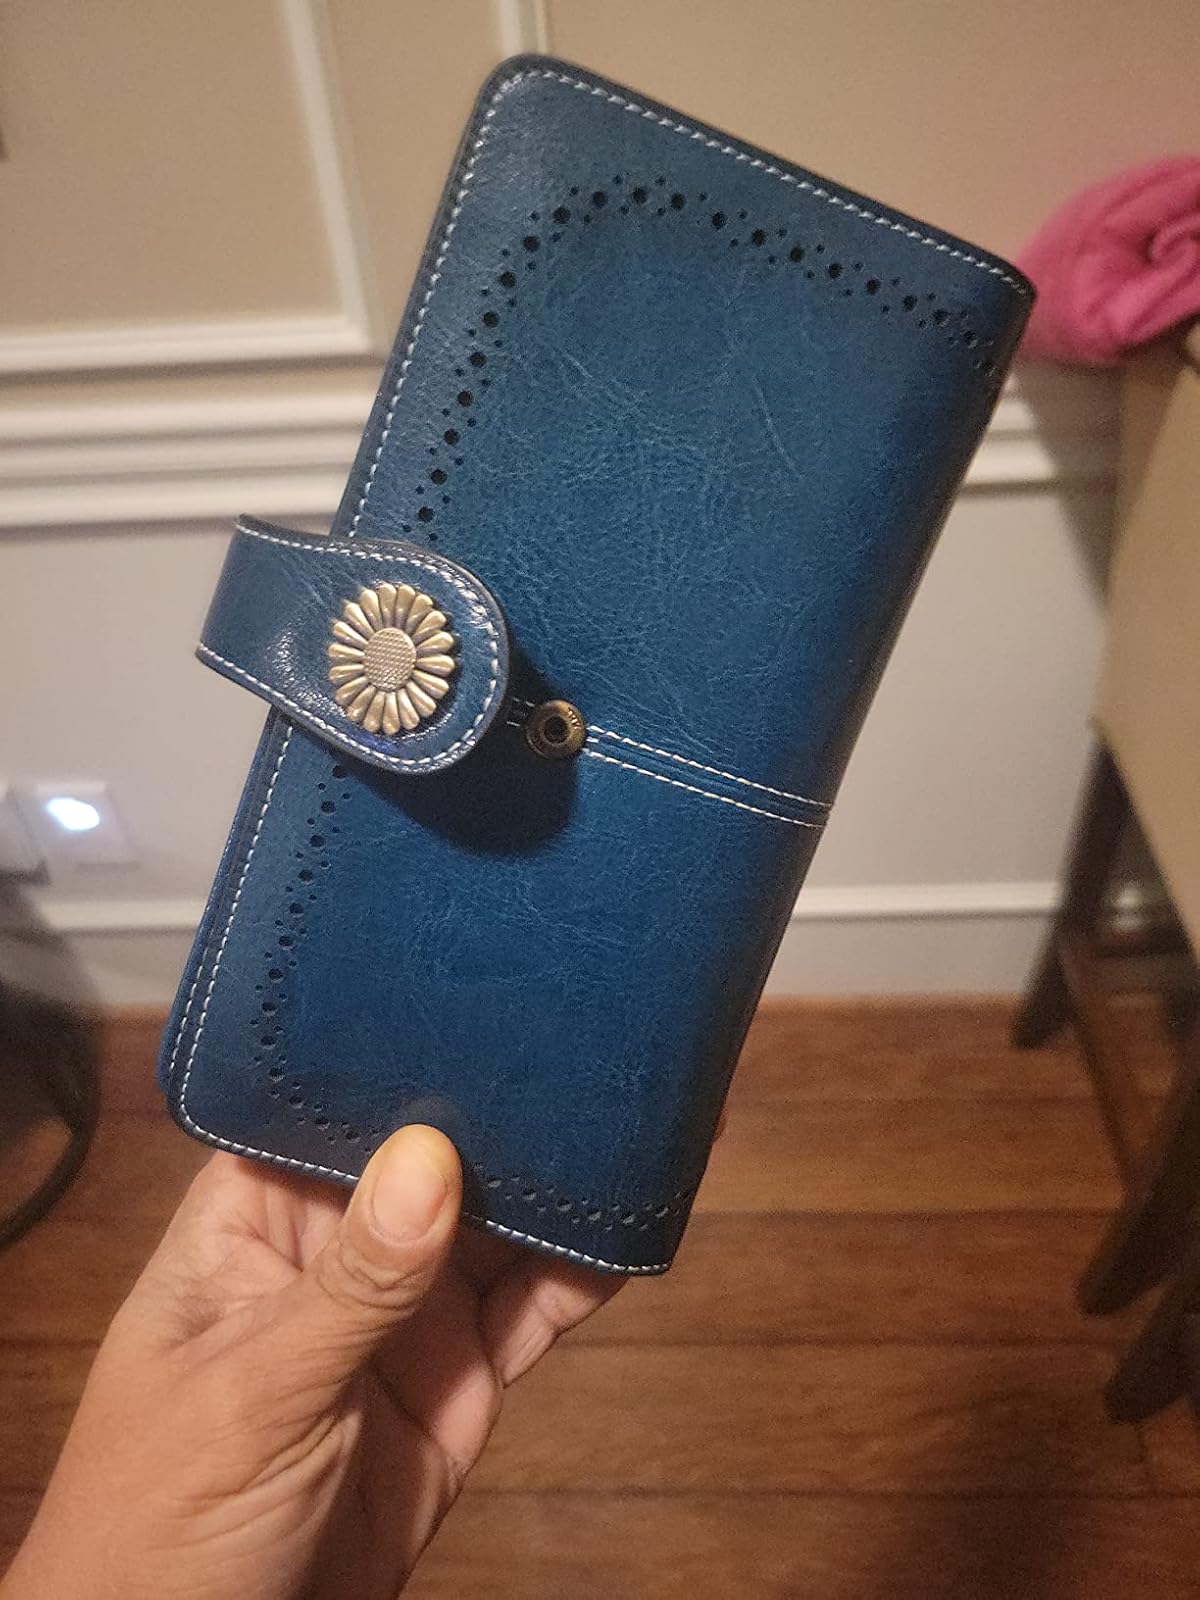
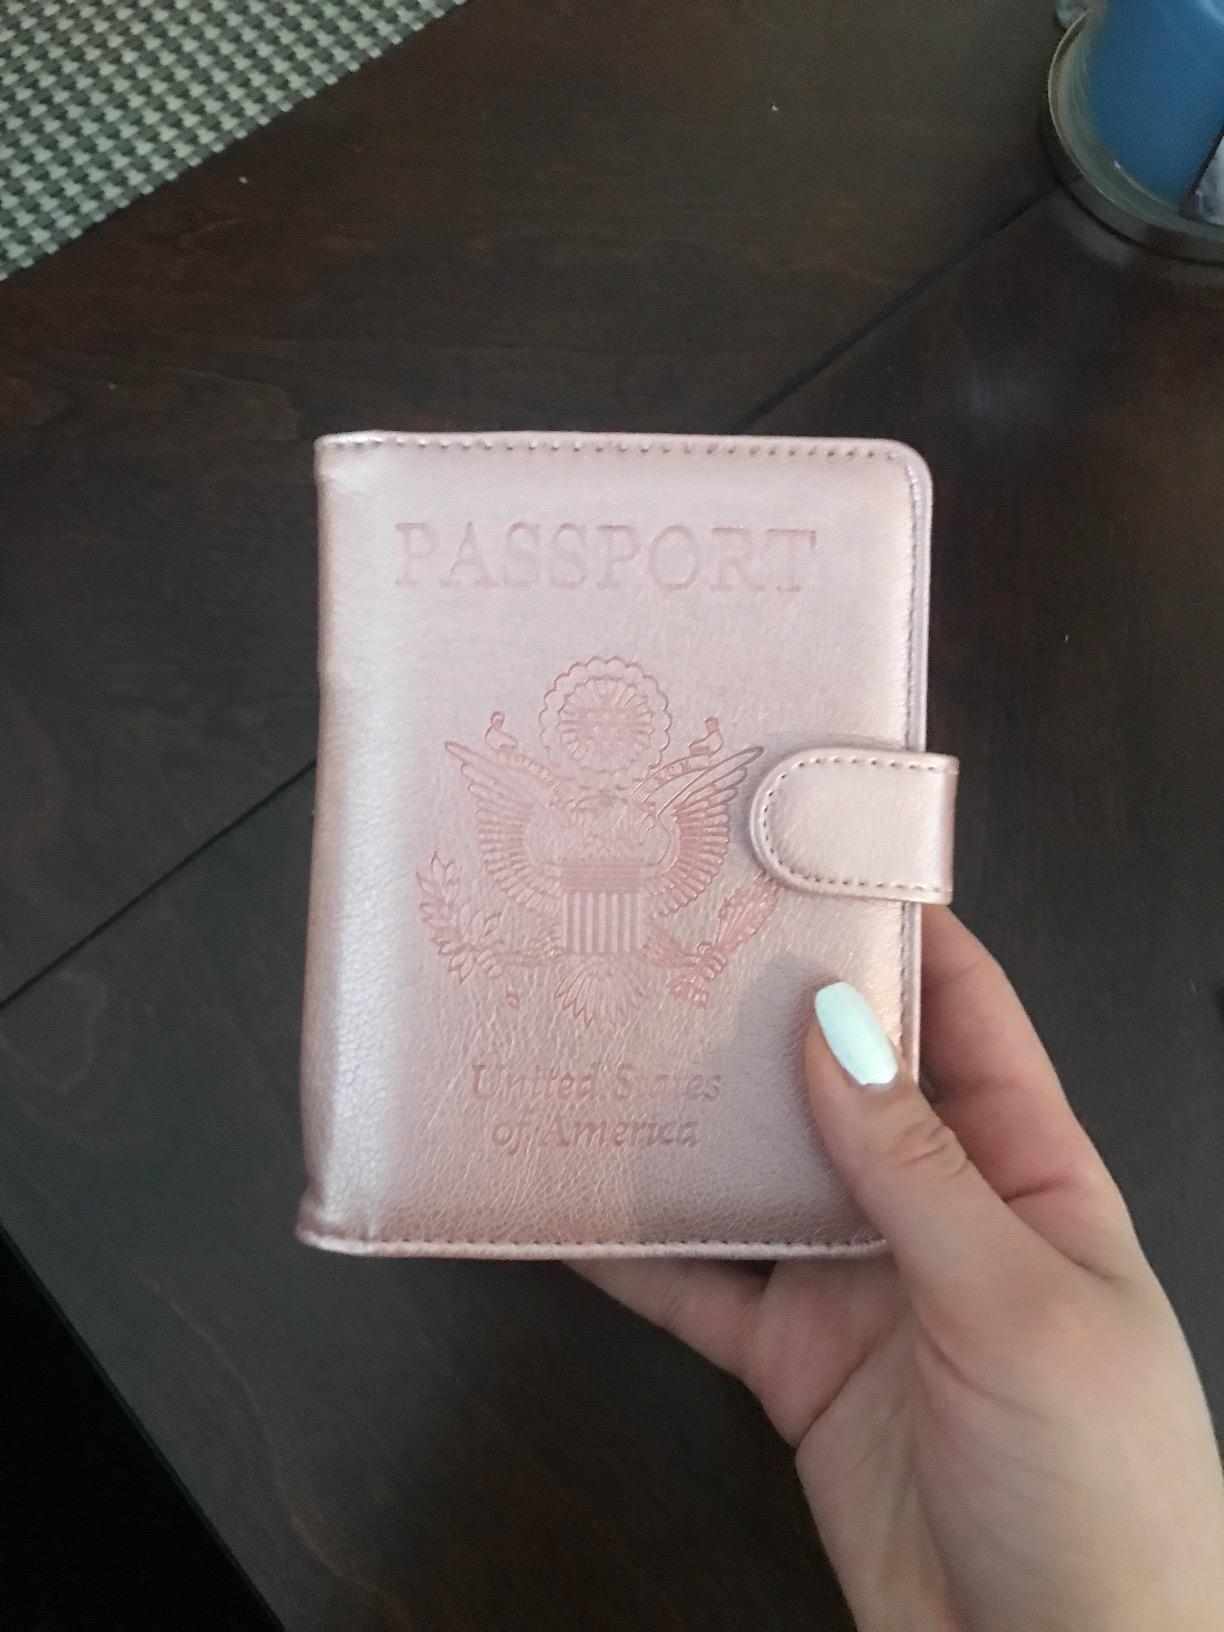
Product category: accessories_wallet
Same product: no